Muramasa

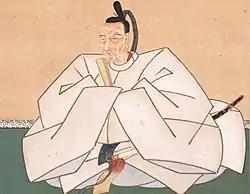
Nabeshima Katsushige

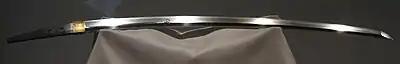
Muramasa (勢州桑名住村正) from the Tokyo National Museum

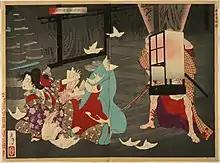
"A Tale of Sano Jirōzaemon", Tsukioka Yoshitoshi, 1886. People rumored that Jirōzaemon murdered his lover with a cursed sword. The kabuki drama " (1888) claimed that his sword was forged by Muramasa.

Katana, length 66.4 cm, curvature 1.5 cm, bottom width 2.8 cm, , , and (see also Glossary of Japanese swords).